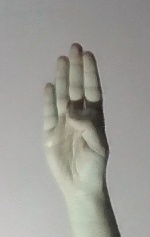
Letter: kaaf